Richard G. Colbert

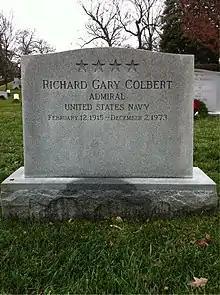
Grave at Arlington National Cemetery

After leaving the Naval War College in June 1971, Colbert spent a year as SACLANT chief of staff before being promoted to full admiral and appointed Commander in Chief, Allied Forces Southern Europe (CINCSOUTH) in June 1972.